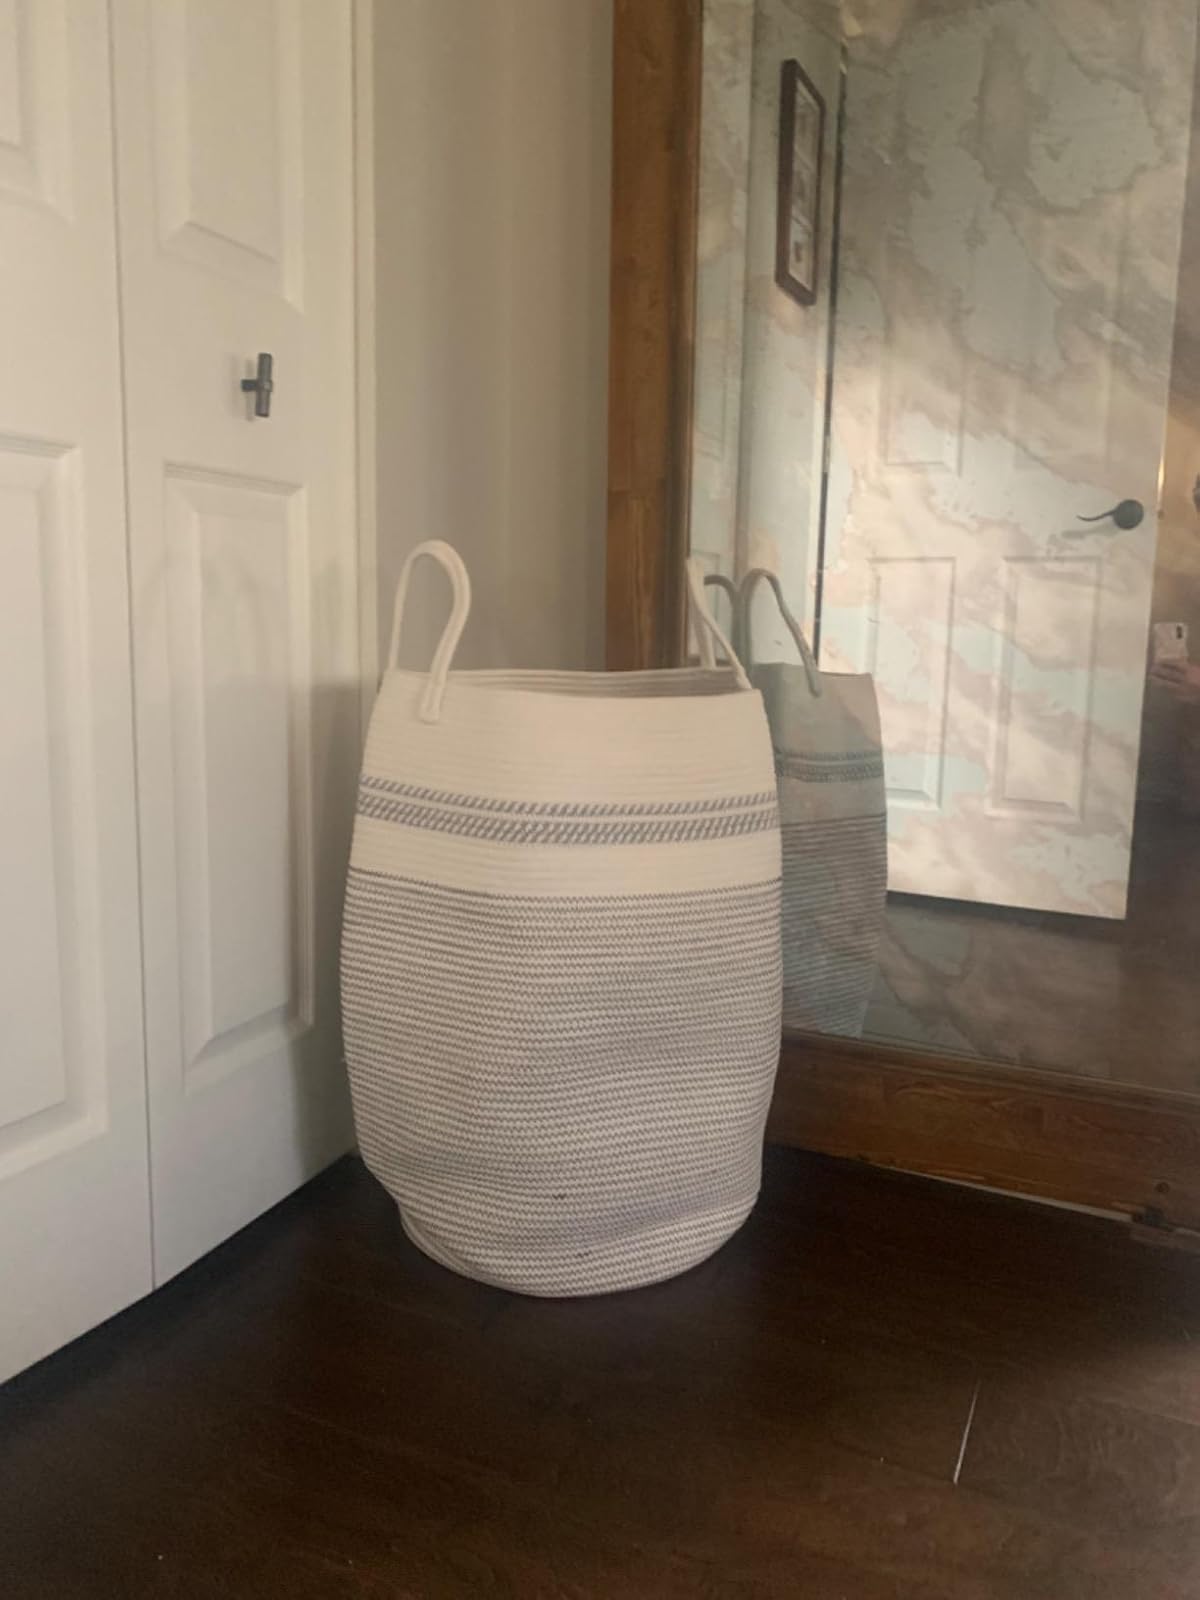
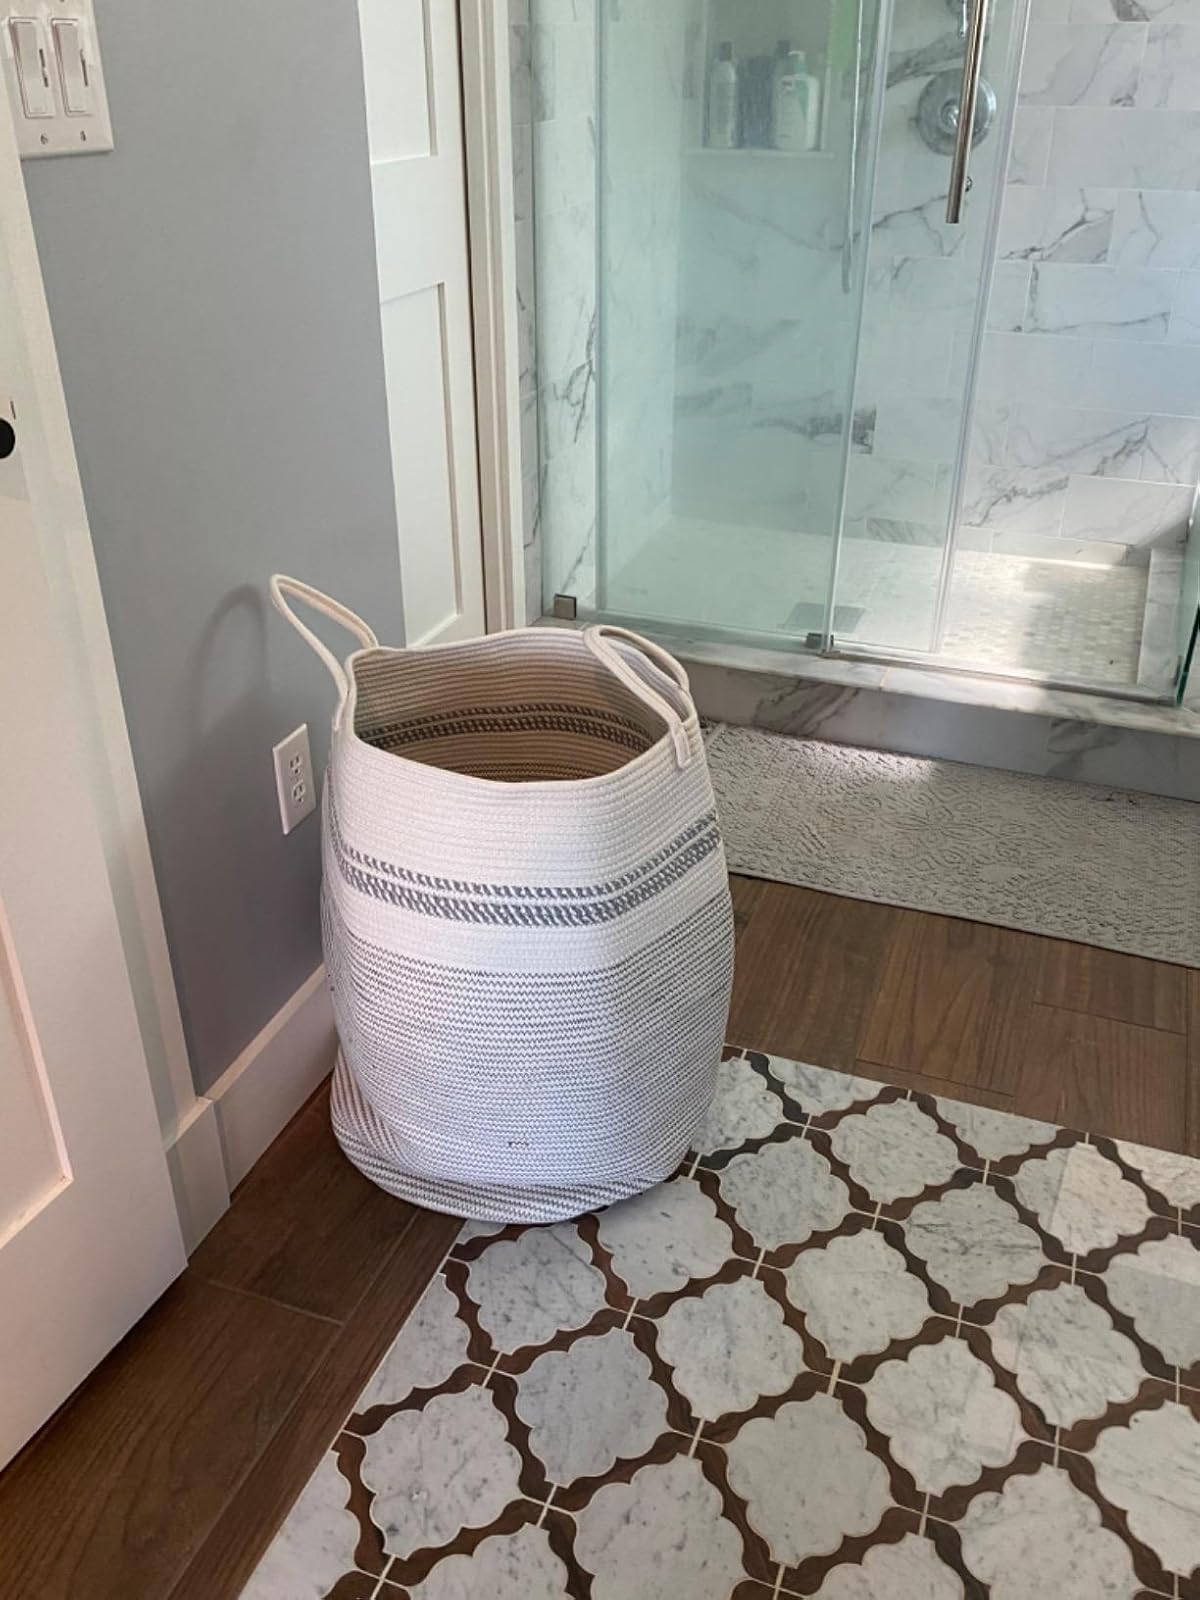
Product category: items_hamper
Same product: yes